Pool skimmer

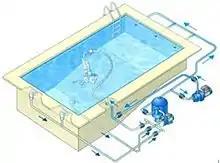
Skimmers distribution

Typically a skimmer draws water from the pool through a rectangular opening in the wall, at the top of the pool, connected through a device installed in one (or more) walls of the pool. The internal parts of the skimmer are accessed from the pool deck through a circular or rectangular cover, approximately one foot in diameter. If the pool's water pump is operational, it draws water from the pool through a hinged floating chute (which operates from a vertical position at a 90-degree angle to the pool, to prevent leaves and debris from being washed back into the pool by wave action), and down into a removable "skimmer basket", whose purpose is to catch leaves, dead insects and other larger floating debris.